Urine

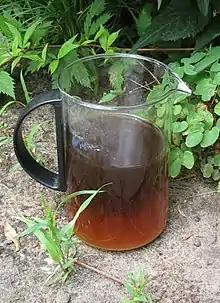
Urine after four months of storage (note the color and turbidity change compared to fresh human urine). During storage, the urea in urine is rapidly hydrolyzed by urease, creating ammonia. Collected urine can be used as a fertilizer.

Many physicians in ancient history resorted to the inspection and examination of the urine of their patients. Hermogenes wrote about the color and other attributes of urine as indicators of certain diseases. Abdul Malik Ibn Habib of Andalusia ( 862 AD) mentions numerous reports of urine examination throughout the Umayyad empire. Diabetes mellitus got its name because the urine is plentiful and sweet. The name "uroscopy" refers to any visual examination of the urine, including microscopy, although it often refers to the aforementioned prescientific or Proto-scientific forms of urine examination. Clinical urine tests today duly note the color, turbidity, and odor of urine but also include urinalysis, which chemically analyzes the urine and quantifies its constituents. A culture of the urine is performed when a urinary tract infection is suspected, as bacteriuria without symptoms does not require treatment. A microscopic examination of the urine may be helpful to identify organic or inorganic substrates and help in the diagnosis.